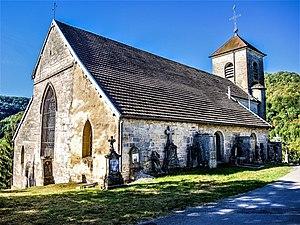
Eglise de Montgesoye